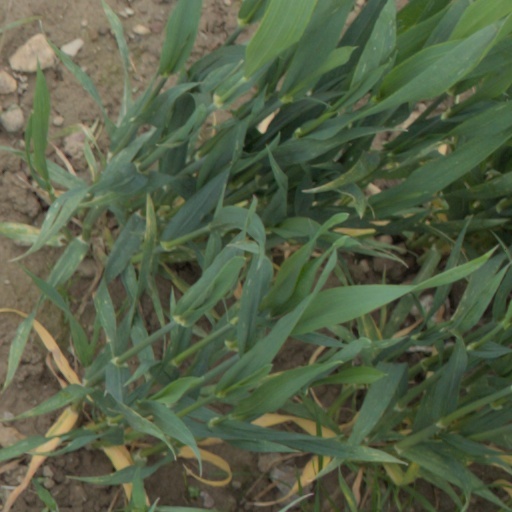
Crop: wheat